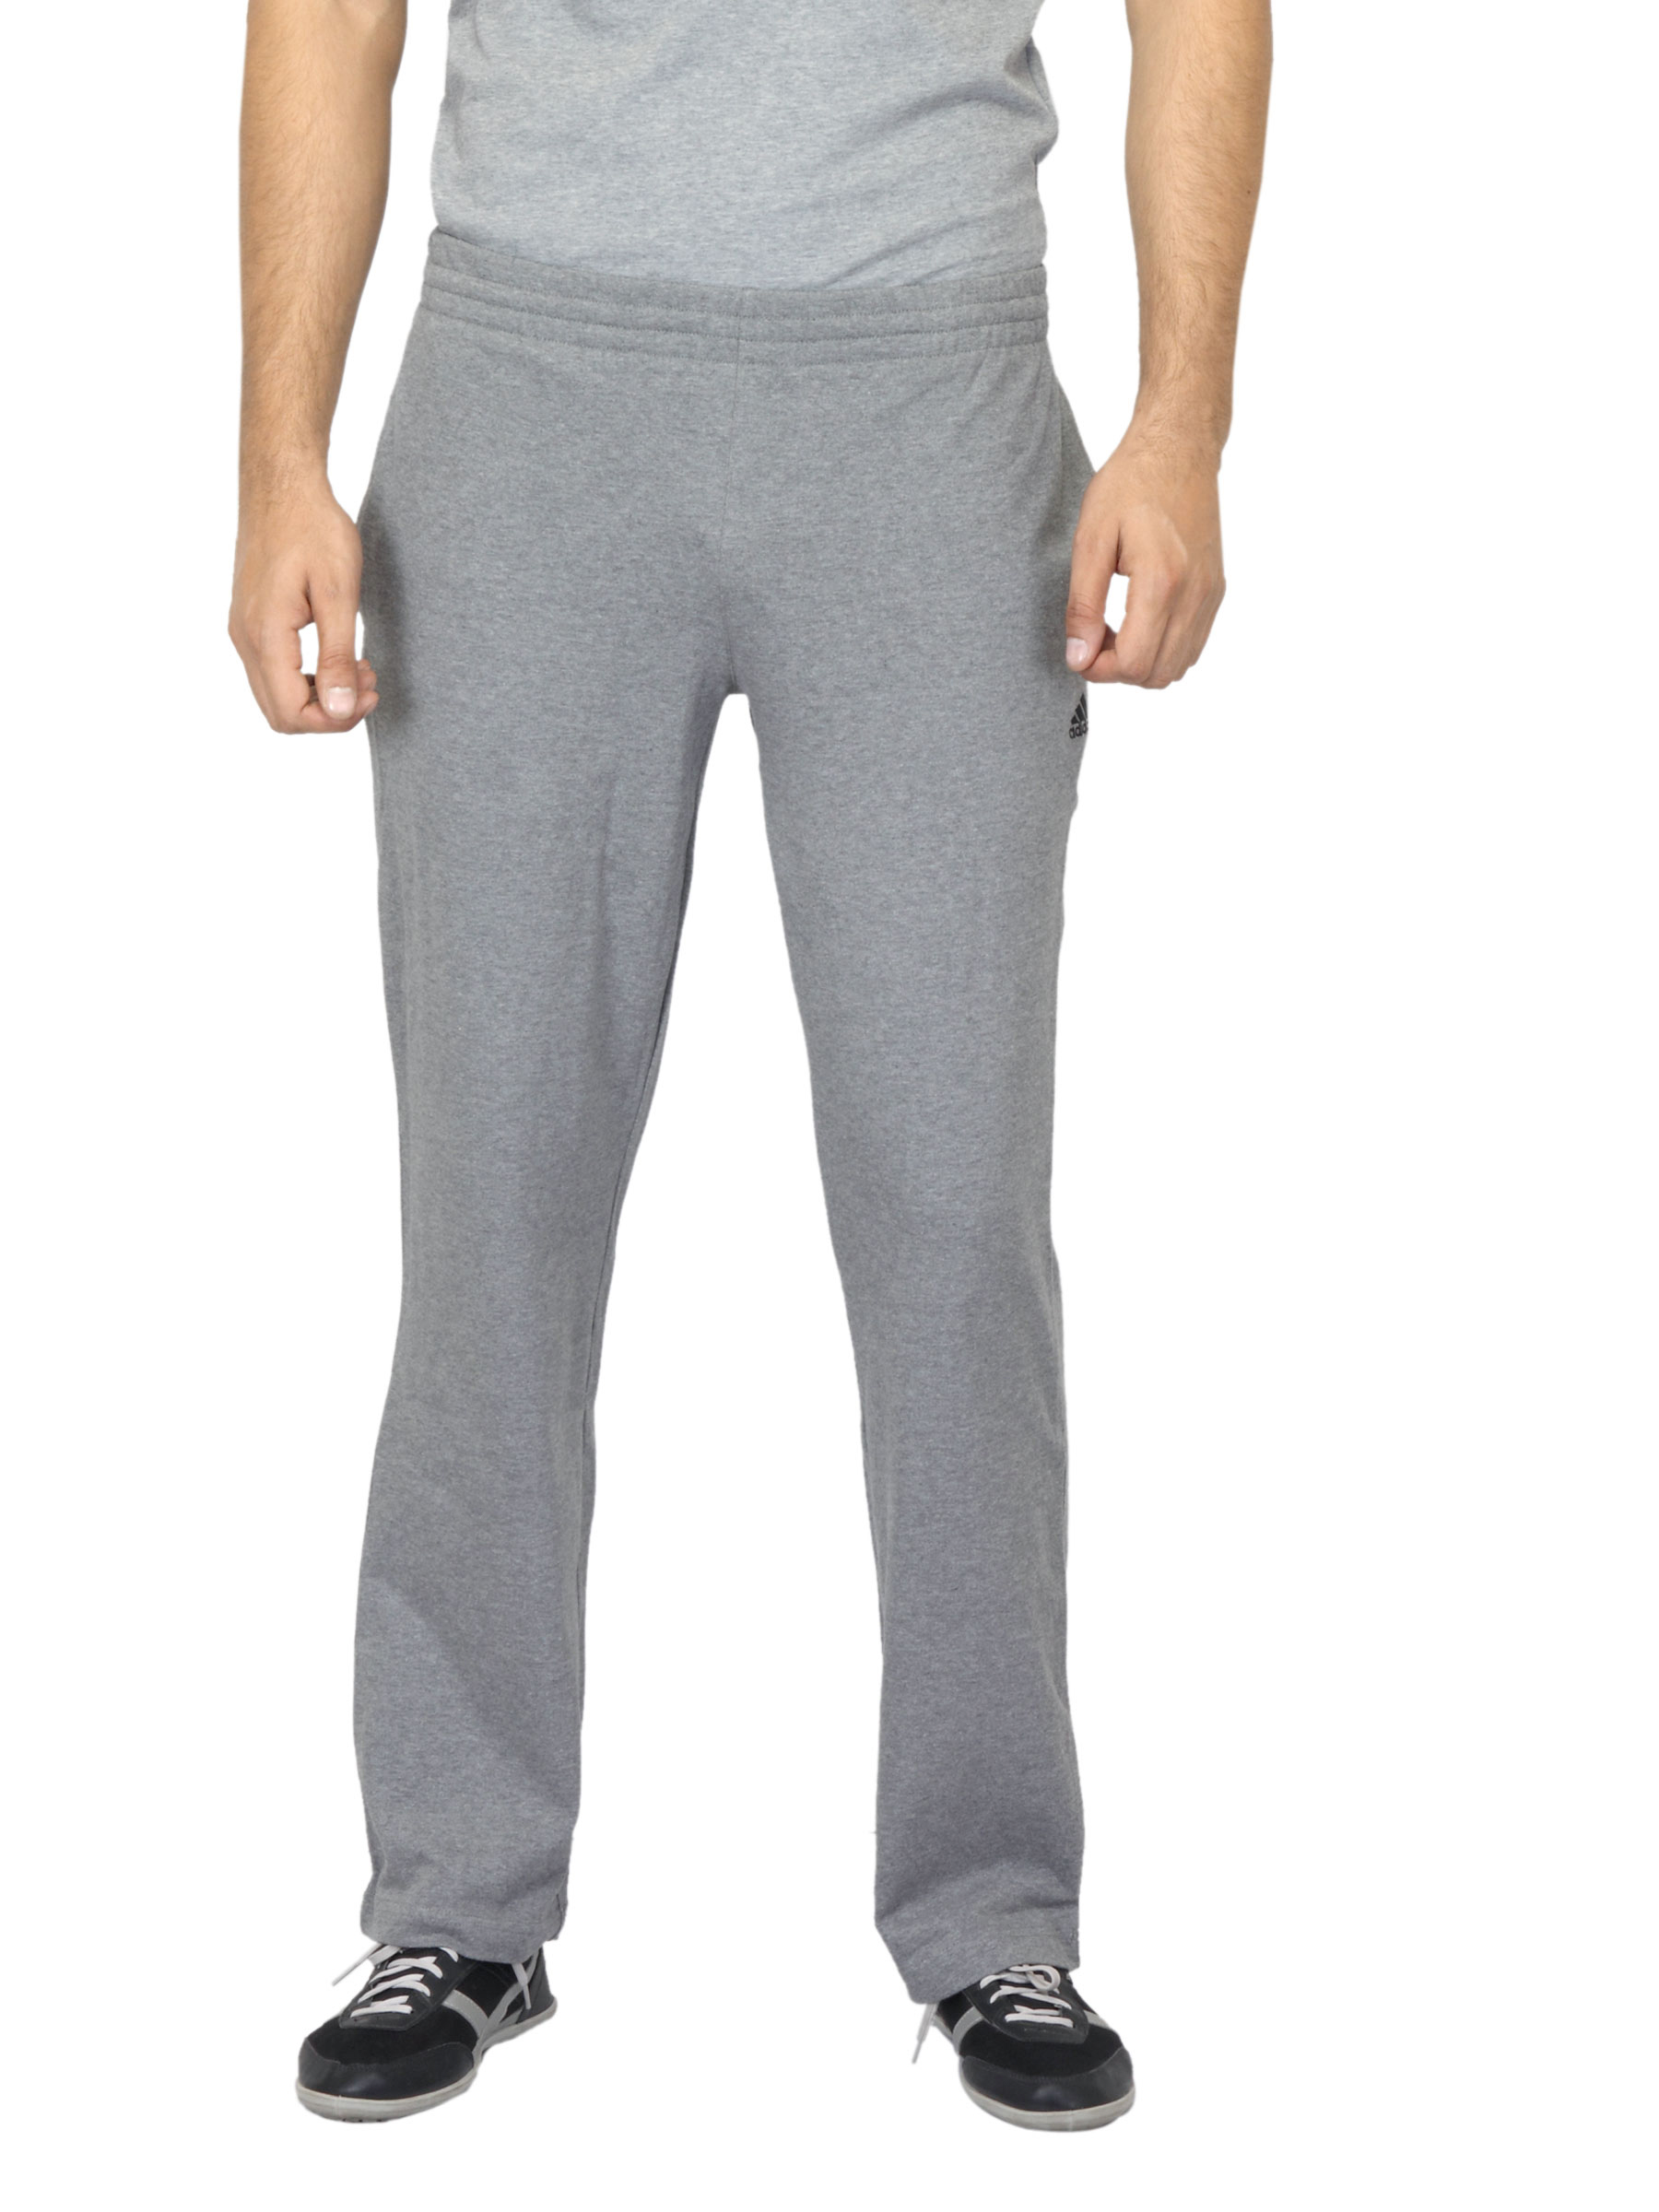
ADIDAS Men Grey Track Pants
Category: Apparel / Bottomwear / Track Pants
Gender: Men
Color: Grey
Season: Summer 2013
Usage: Sports